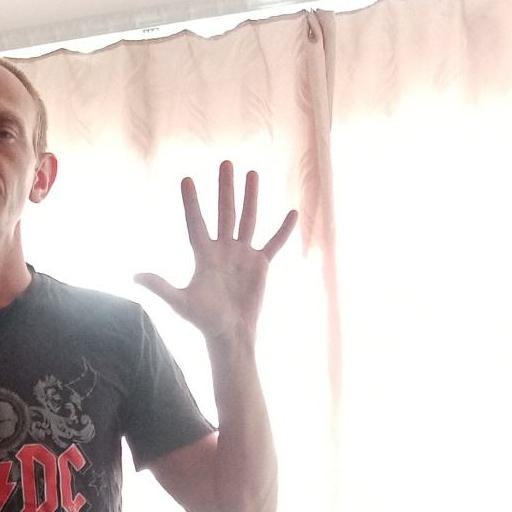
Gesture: palm